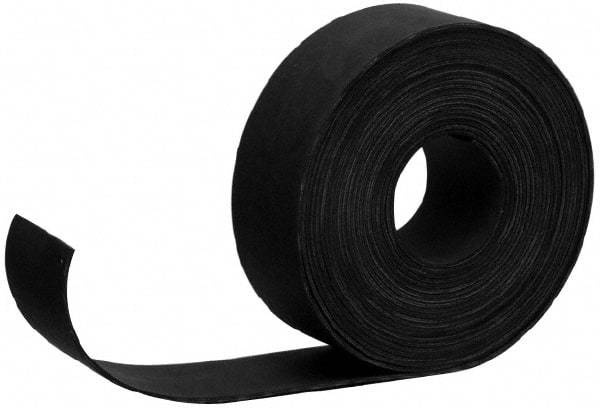
Made in USA - 36" Wide, 1/8" Thick, Neoprene Rubber Foam Sheet - 50 to 60 Durometer, Black, -20 to 180°F, 1,000 psi Tensile Strength, Adhesive Backing, Cut-to-Length
Item #: 48727630 Brand: Made in USA Exact Tooling IR#: 04 Product Specifications Material Neoprene Thickness (Decimal Inch) 0.1250 Thickness (Inch) 1/8 Durometer (Shore A) 50 - 60 Width (Inch) 36 Color Black Tensile Strength 1000 Minimum Temperature (F) -20.000 Maximum Temperature (F) 180.000 Backing Type Adhesive Additional Information Textured Finish
Brand: USA Sealing
Category: Hardware > Building Materials > Weather Stripping & Weatherization Supplies > Foam Tape